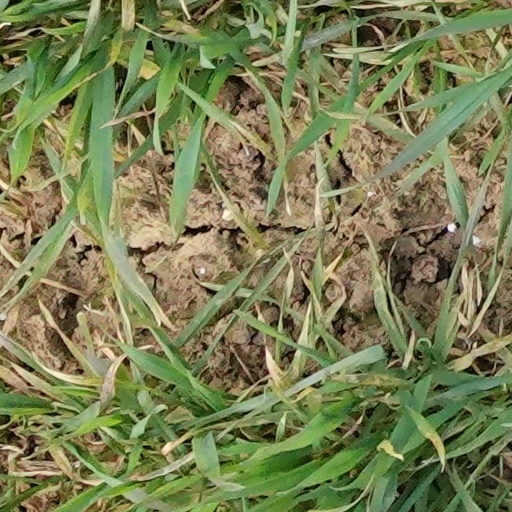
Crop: wheat